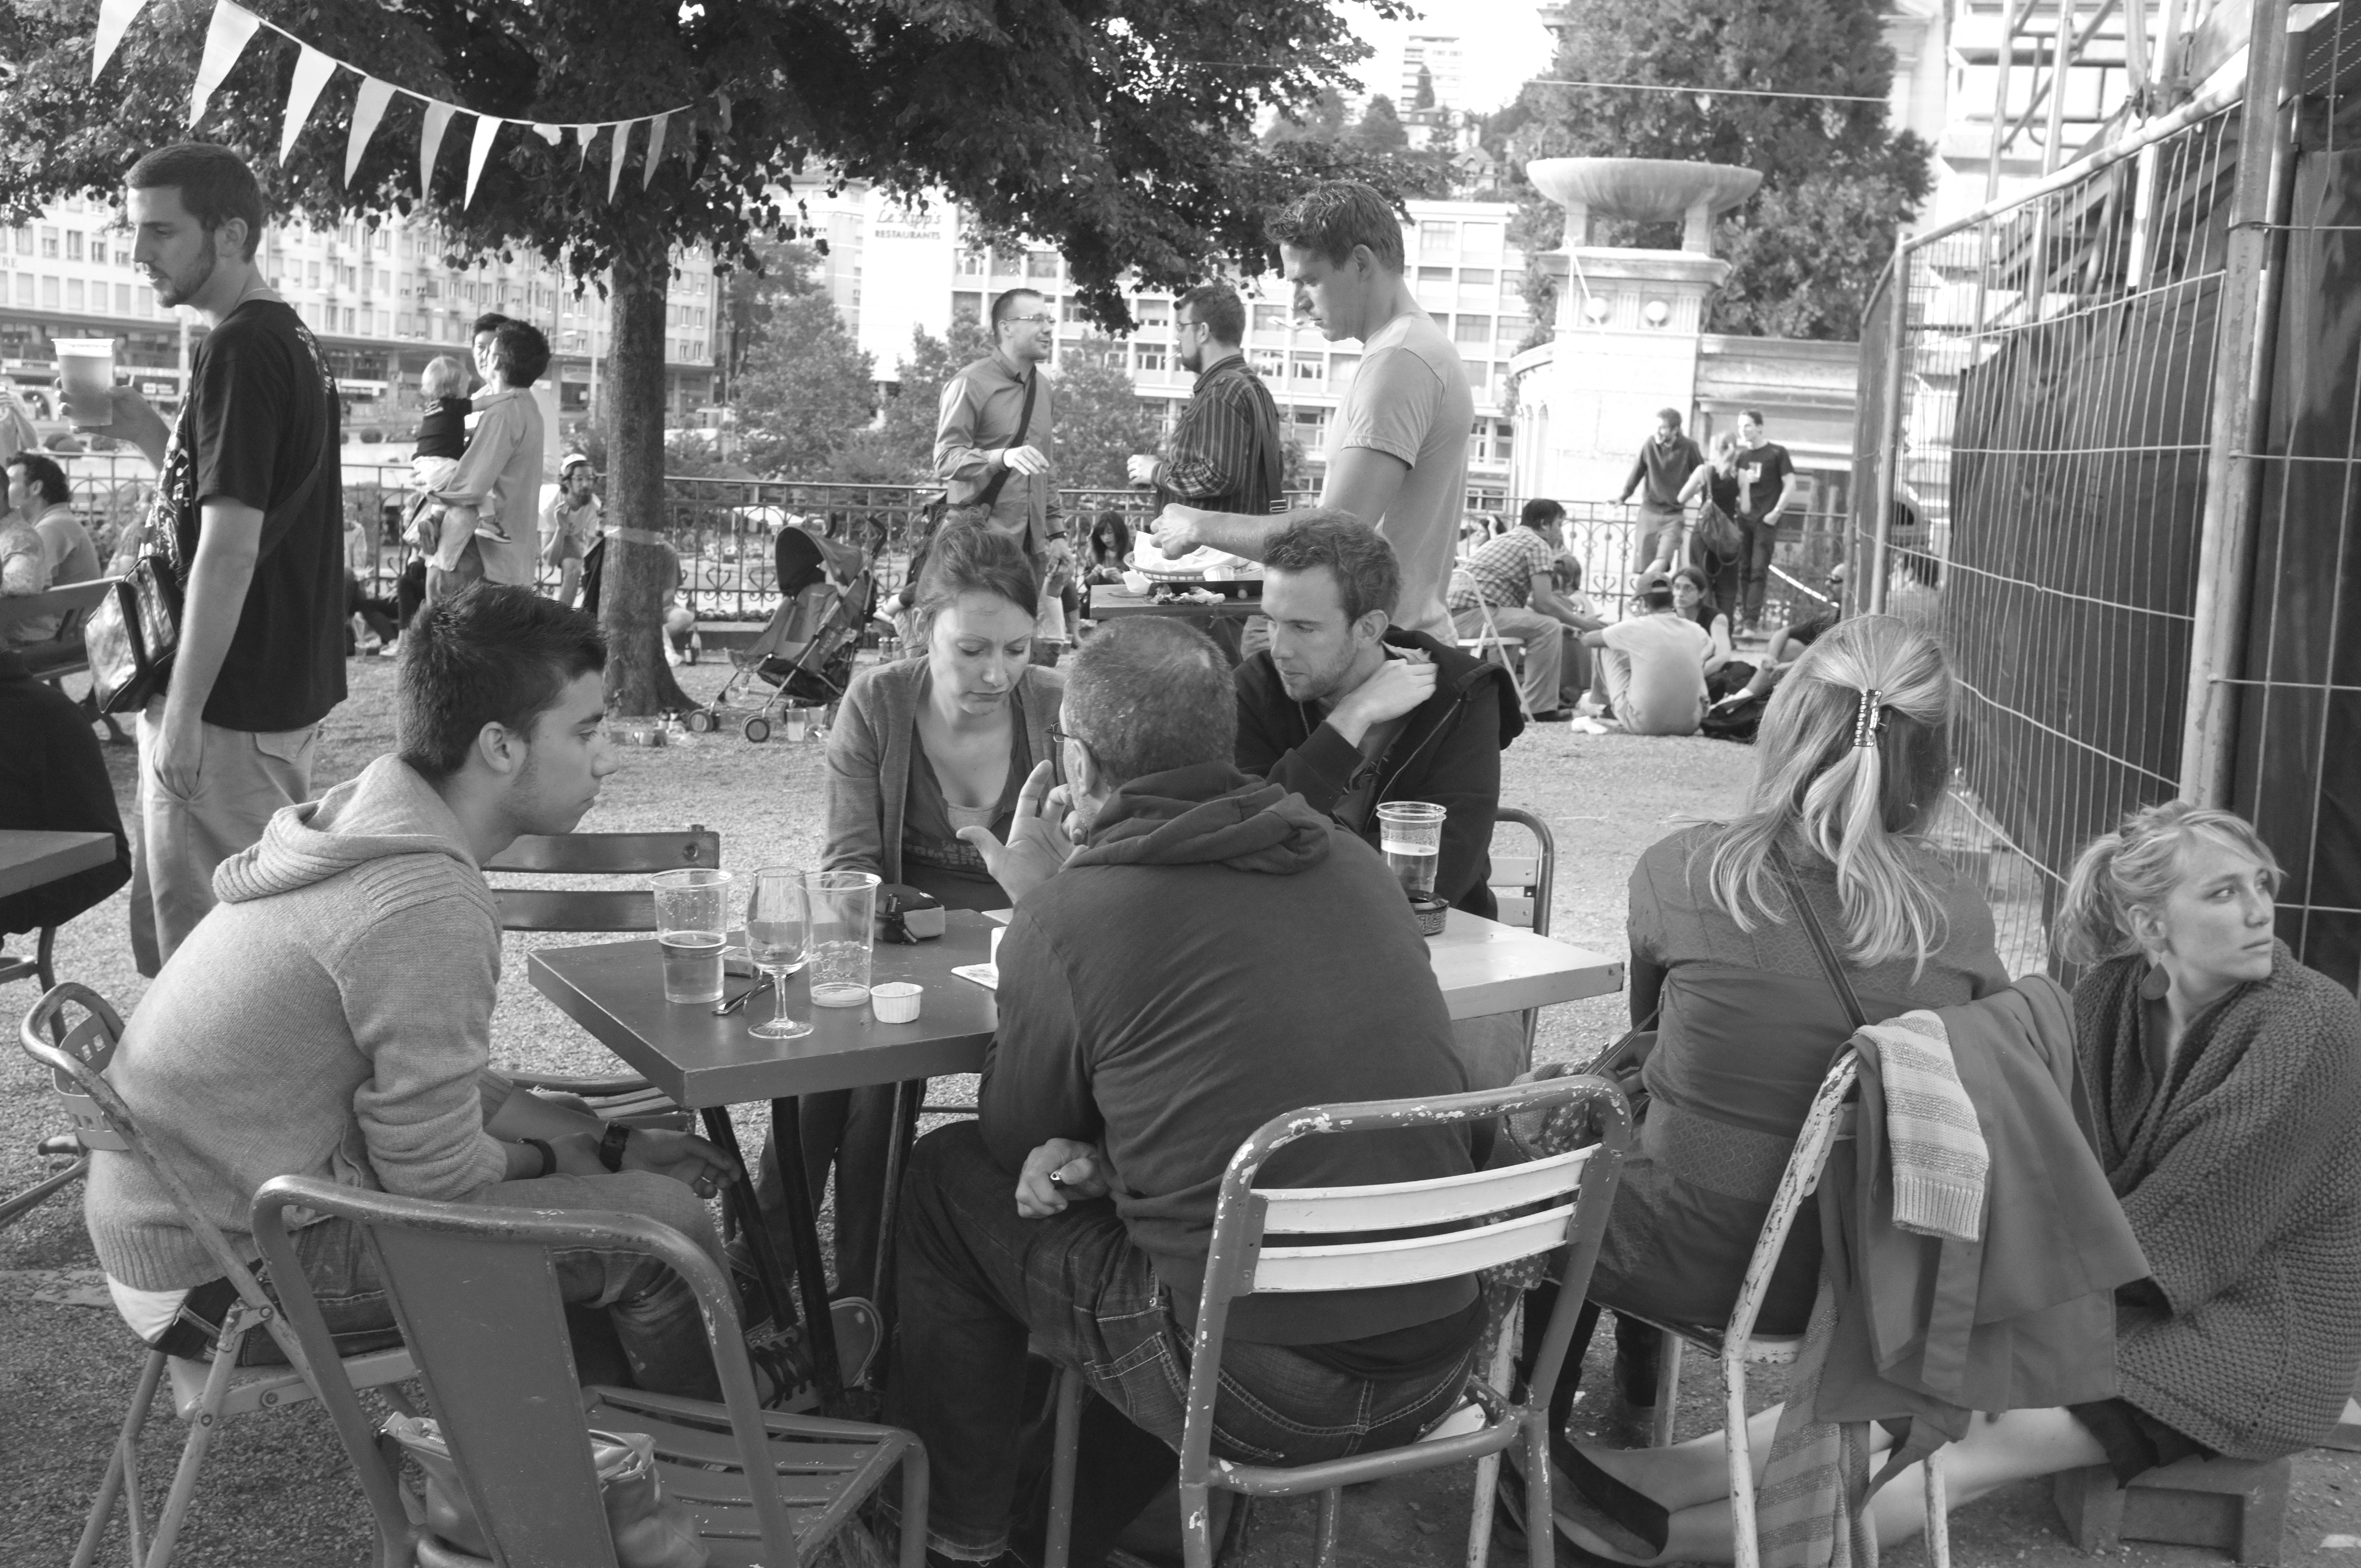
black and white, people, road, street, urban, crowd, fujifilm, monochrome, bw, blackandwhite, 2012, infrastructure, x100, switzerland, fuji, finepixx100, lausanne, monochrome photography